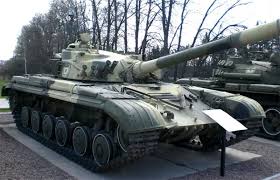
Label: T-64